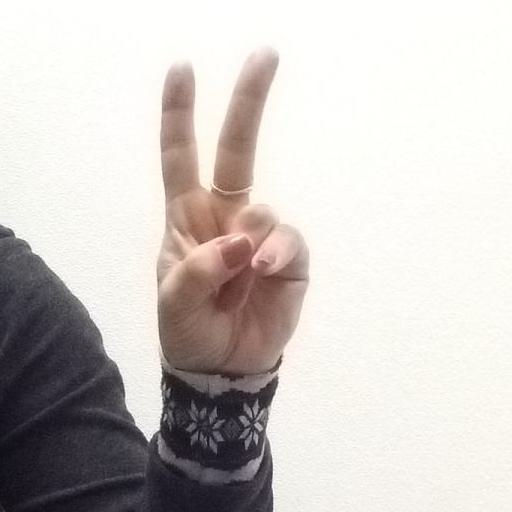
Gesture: peace